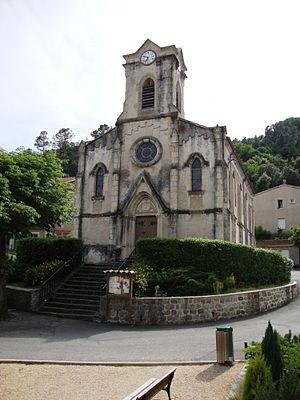
Les Ollières-sur-Eyrieux est une commune française, située dans le département de l'Ardèche en région Auvergne-Rhône-Alpes.